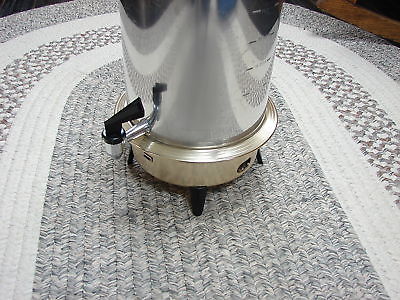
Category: coffee maker